240

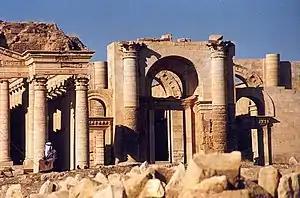
The ruins of Hatra (1988)

Year 240 (CCXL) was a leap year starting on Wednesday of the Julian calendar. At the time, it was known as the Year of the Consulship of Sabinus and Venustus (or, less frequently, year 993 "Ab urbe condita"). The denomination 240 for this year has been used since the early medieval period, when the Anno Domini calendar era became the prevalent method in Europe for naming years.